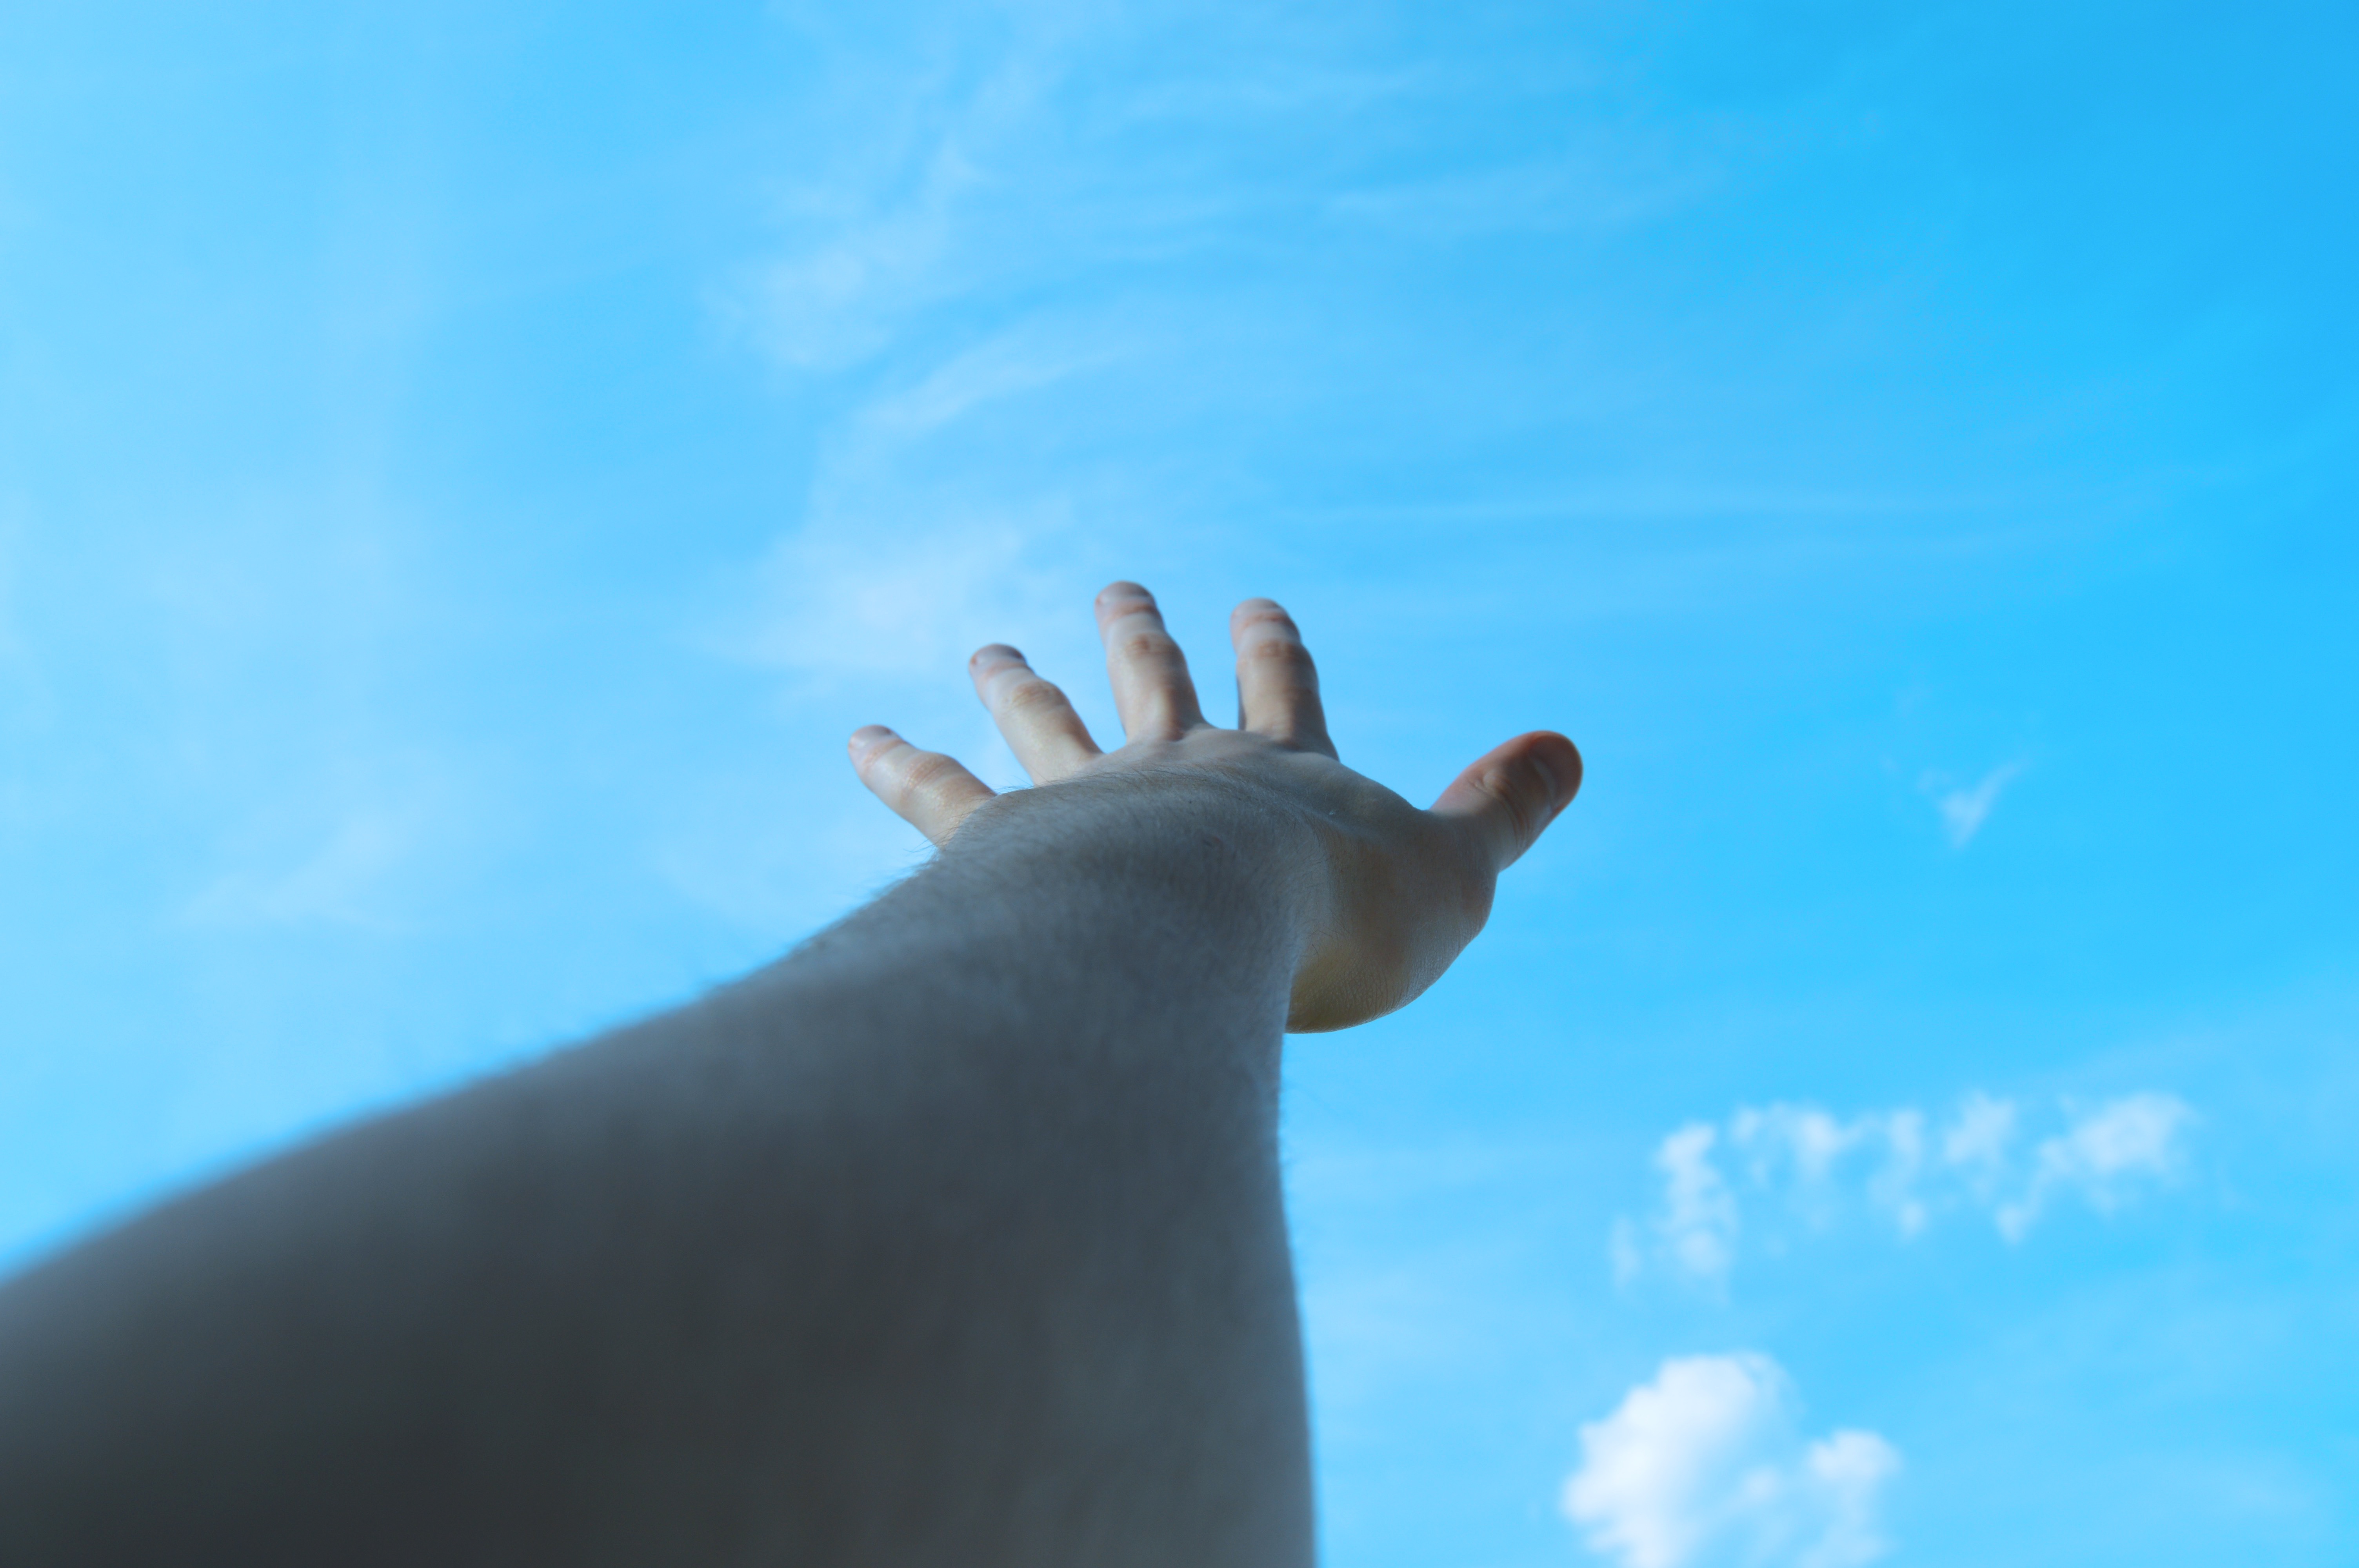
hand, cloud, sky, sunlight, underwater, finger, blue, atmosphere of earth